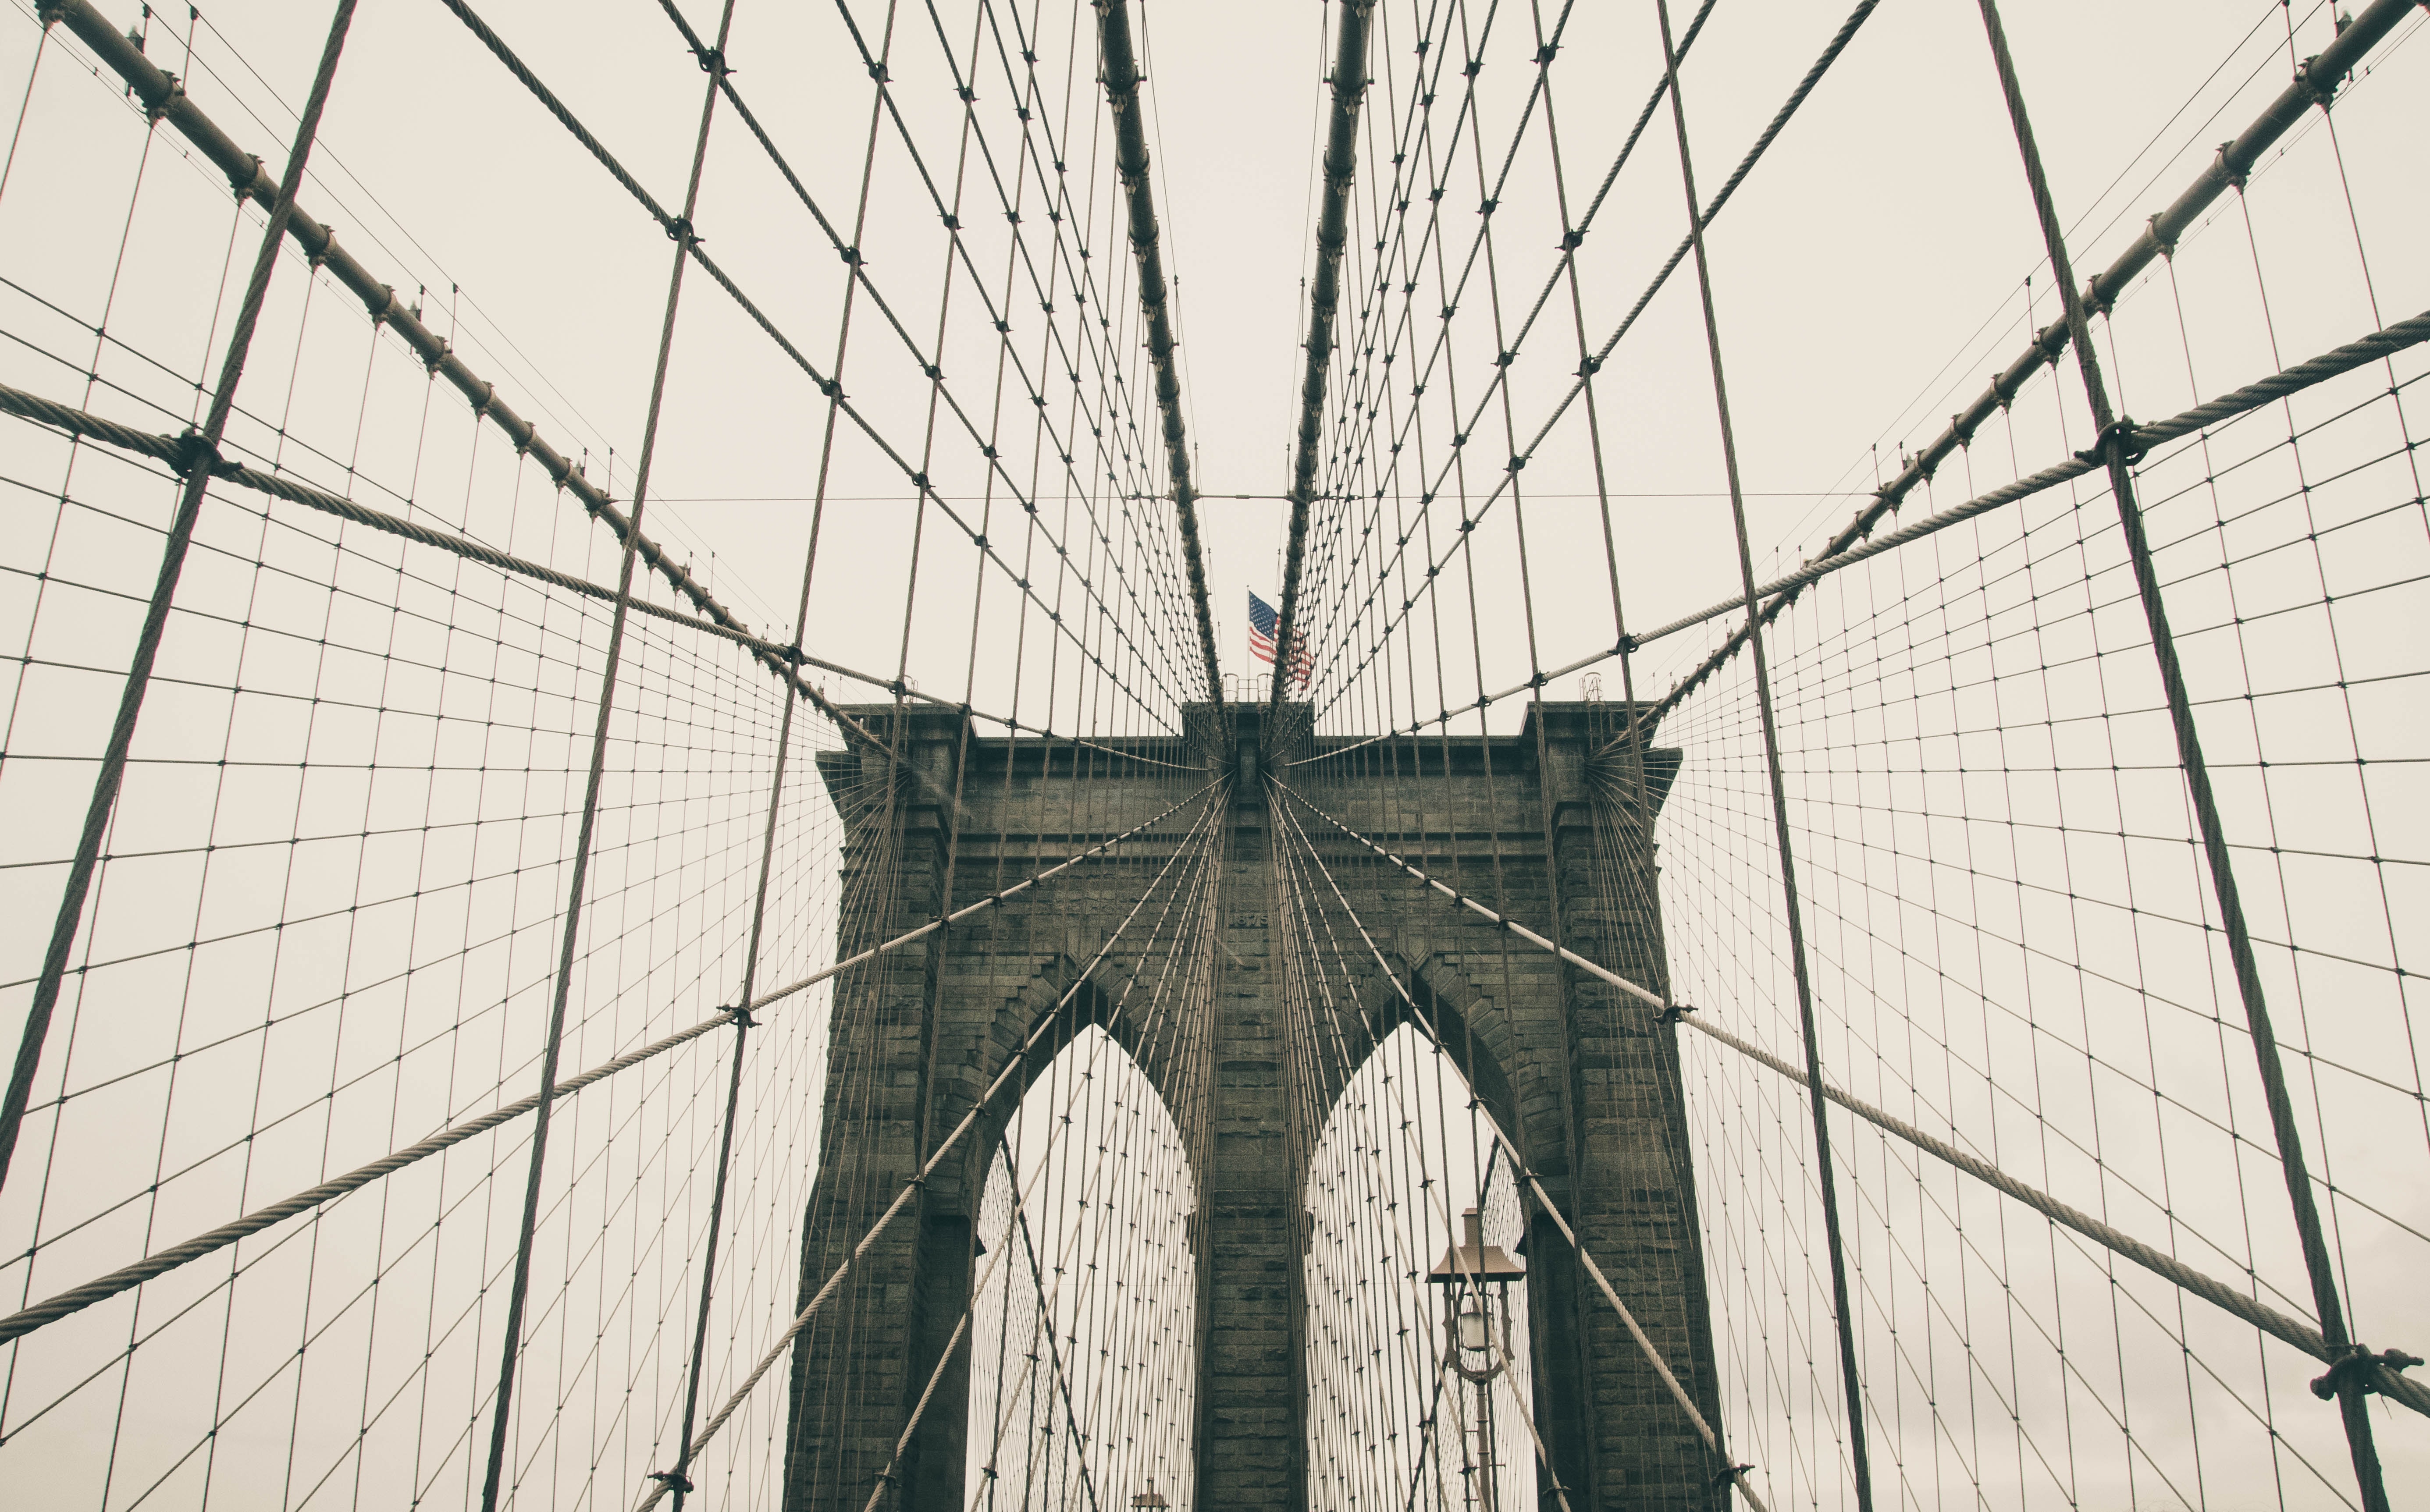
bridge, architecture, line, suspension bridge, black and white, symmetry, arch, monochrome photography, monochrome, photography, nonbuilding structure, cable stayed bridge, pattern